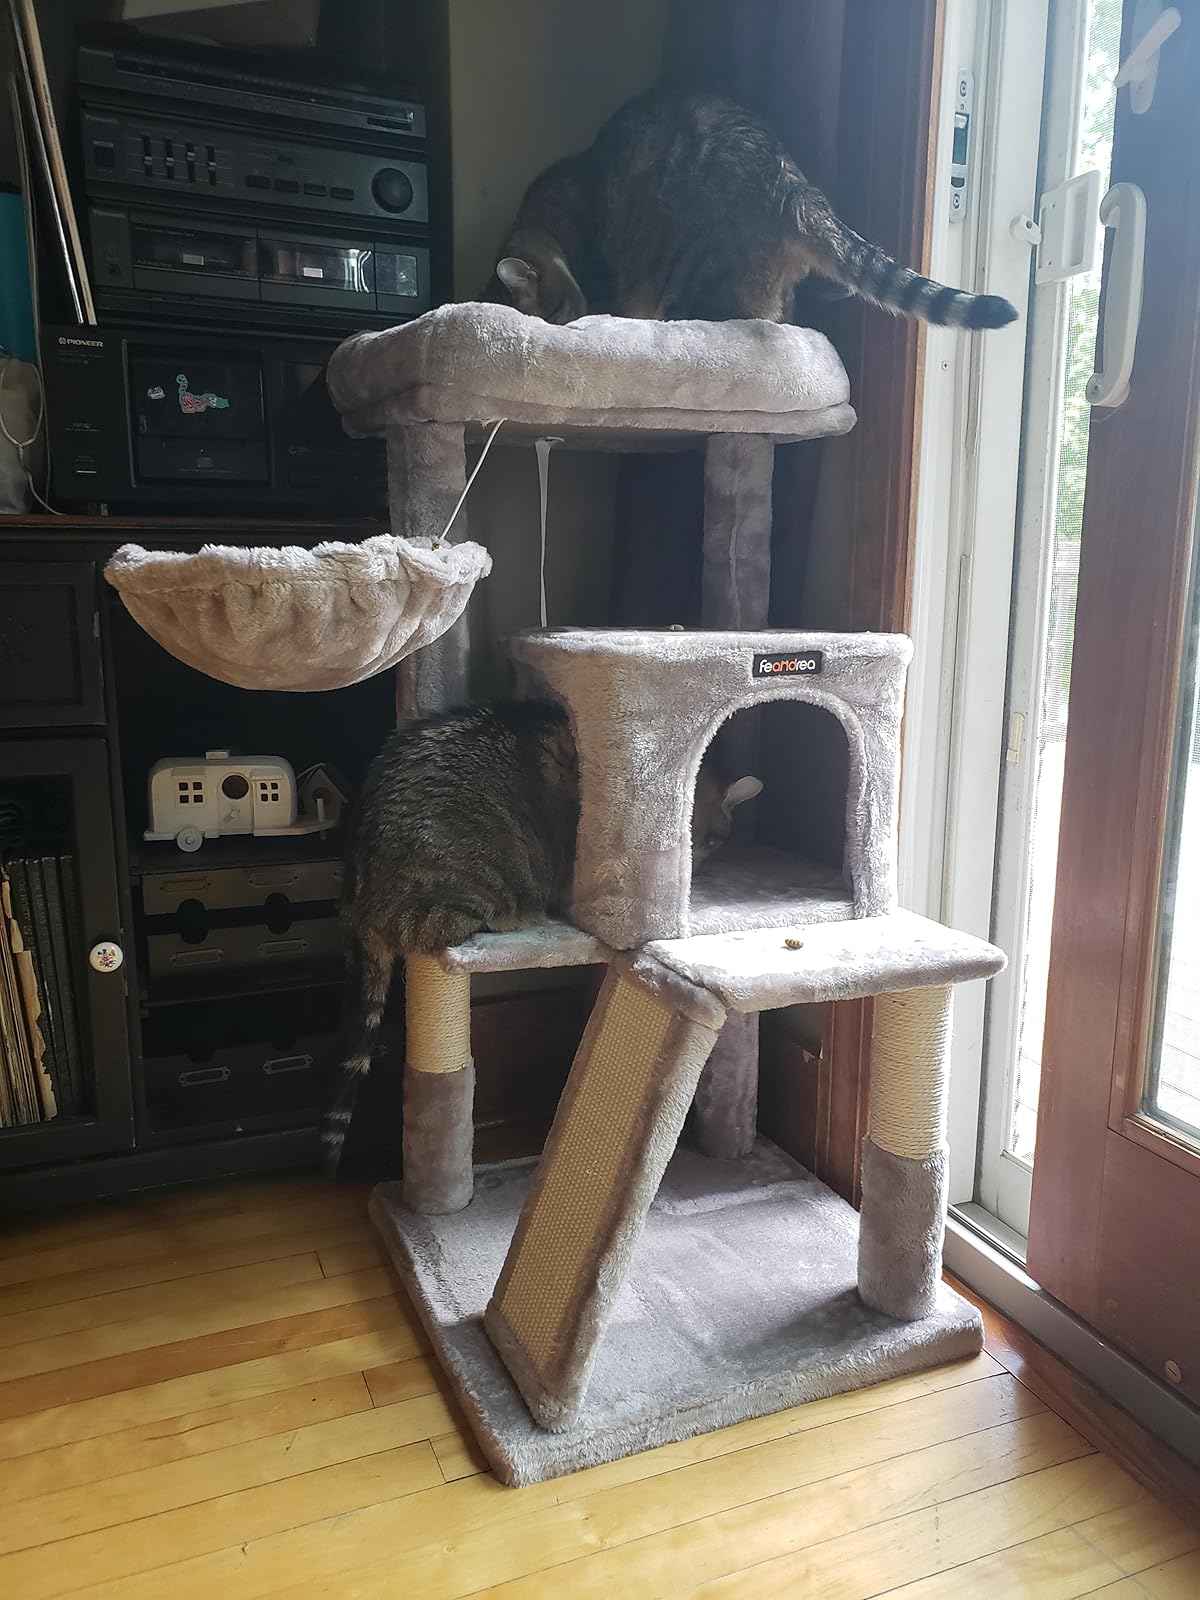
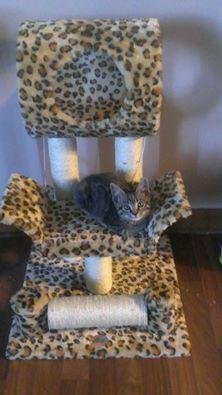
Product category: items_cat tree
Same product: no